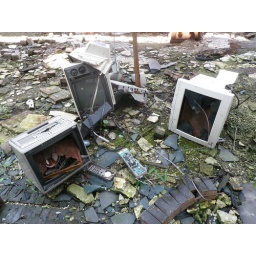
The tree sprouting in the post office is fertilized by dead electronics.